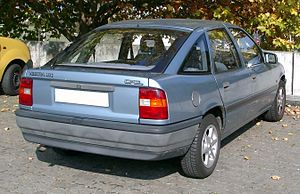
Opel Vectra A / Modelhistorie
Opel Vectra A var en stor mellemklassebil fra den tyske bilfabrikant Opel og første generation af Opel Vectra-serien. Modellen afløste Ascona C i efteråret 1988, og var i produktion frem til sommeren 1995.